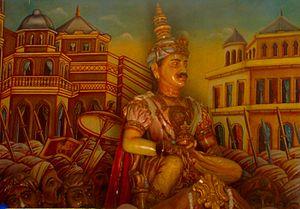
Dutugemunu, Dutthagamani, duṭṭhagāmaṇī ou Gamani Abhaya, est un roi cinghalais du Sri Lanka qui a régné de 161 à 137 avant notre ère. Il est célèbre pour avoir renversé Elara, l'usurpateur tamoul du Royaume Chola qui avait envahi celui de Rajarata en 205 av. J.-C. Dutugemunu a aussi agrandi et embelli la ville d'Anurâdhapura et étendu la puissance de Rajarata sur l'ensemble de l'île de Sri Lanka.